RAF Lossiemouth

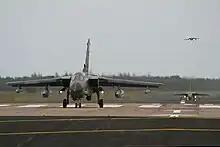
Several Tornado GR4 landing at RAF Lossiemouth

The station was returned to Royal Air Force control on 28 September 1972, with the first RAF squadron operating from the new RAF Lossiemouth being 'D' Flight of No. 202 Squadron in the helicopter search and rescue role. The Jaguar Conversion Team arrived in May 1973 to train the RAF's first SEPECAT Jaguar crews. It was later designated No. 226 Operational Conversion Unit on 1 October 1974. By late 1974, No. 6 Squadron and No. 54 Squadron were both operating the Jaguar.